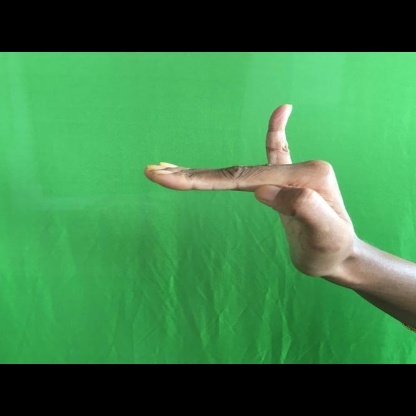
Mudra: Hamsapaksha